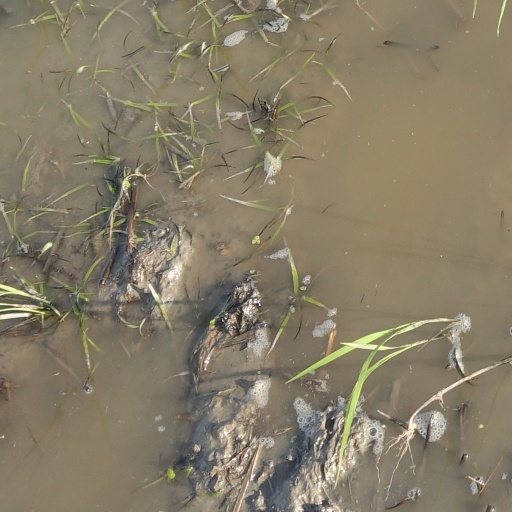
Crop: rice